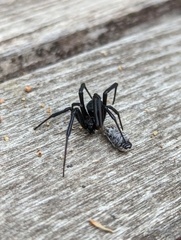
Species: Lactrodectus_hesperus